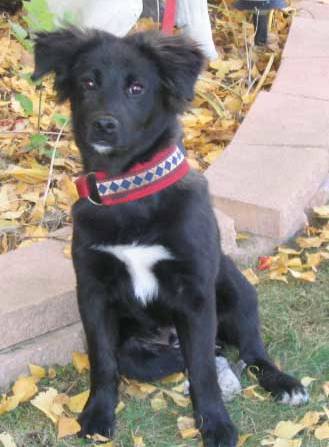
Label: dog